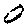
Label: 0